Risk

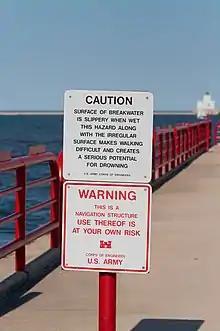
Harbor sign warning visitors that use of the walkway is "at your own risk"

Safety is concerned with a variety of hazards that may result in accidents causing harm to people, property and the environment. In the safety field, risk is typically defined as the "likelihood and severity of hazardous events". Safety risks are controlled using techniques of risk management.